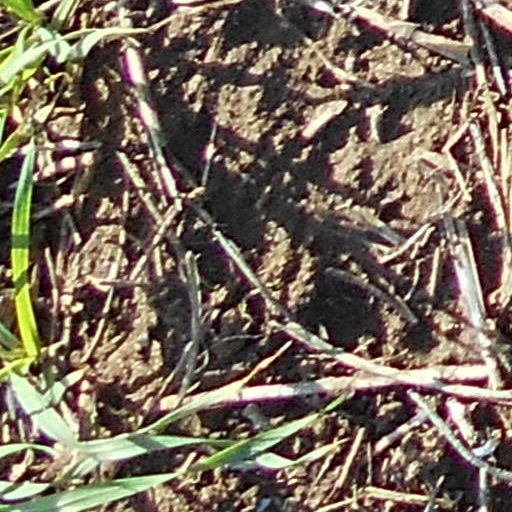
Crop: wheat